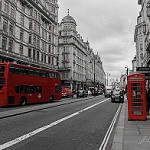
Label: street